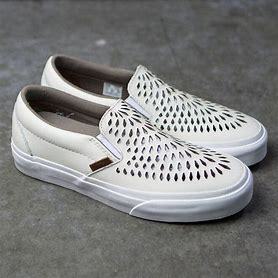
Brand: Vans
Model: Slip On